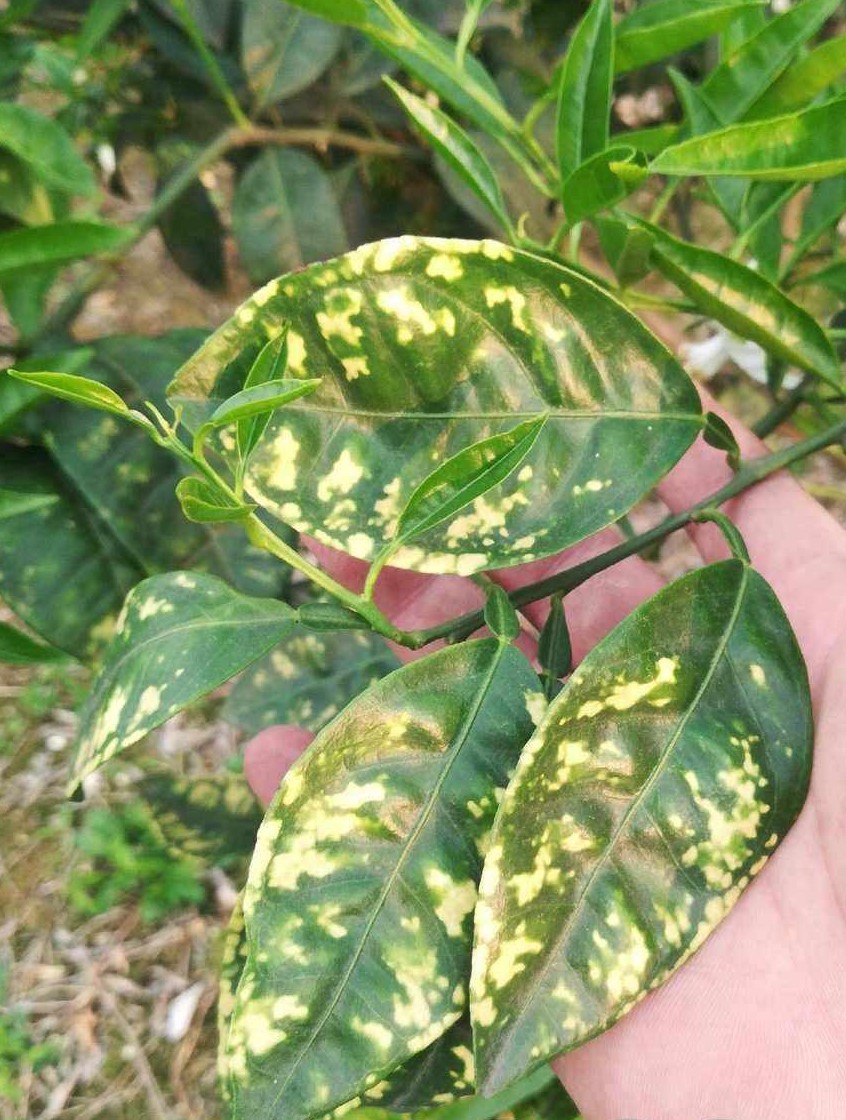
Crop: unknown
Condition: bean_mosaic_virus